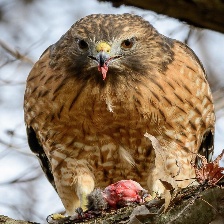
Species: RED SHOULDERED HAWK
Scientific name: BUTEO LINEATUS